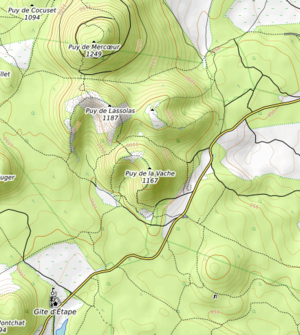
carte réalisée sur umap This map was created from OpenStreetMap project data, collected by the community. This map may be incomplete, and may contain errors. Don't rely solely on it for navigation.
Le puy de la Vache est un volcan basaltique de la chaîne des Puys, dans le Massif central en France.